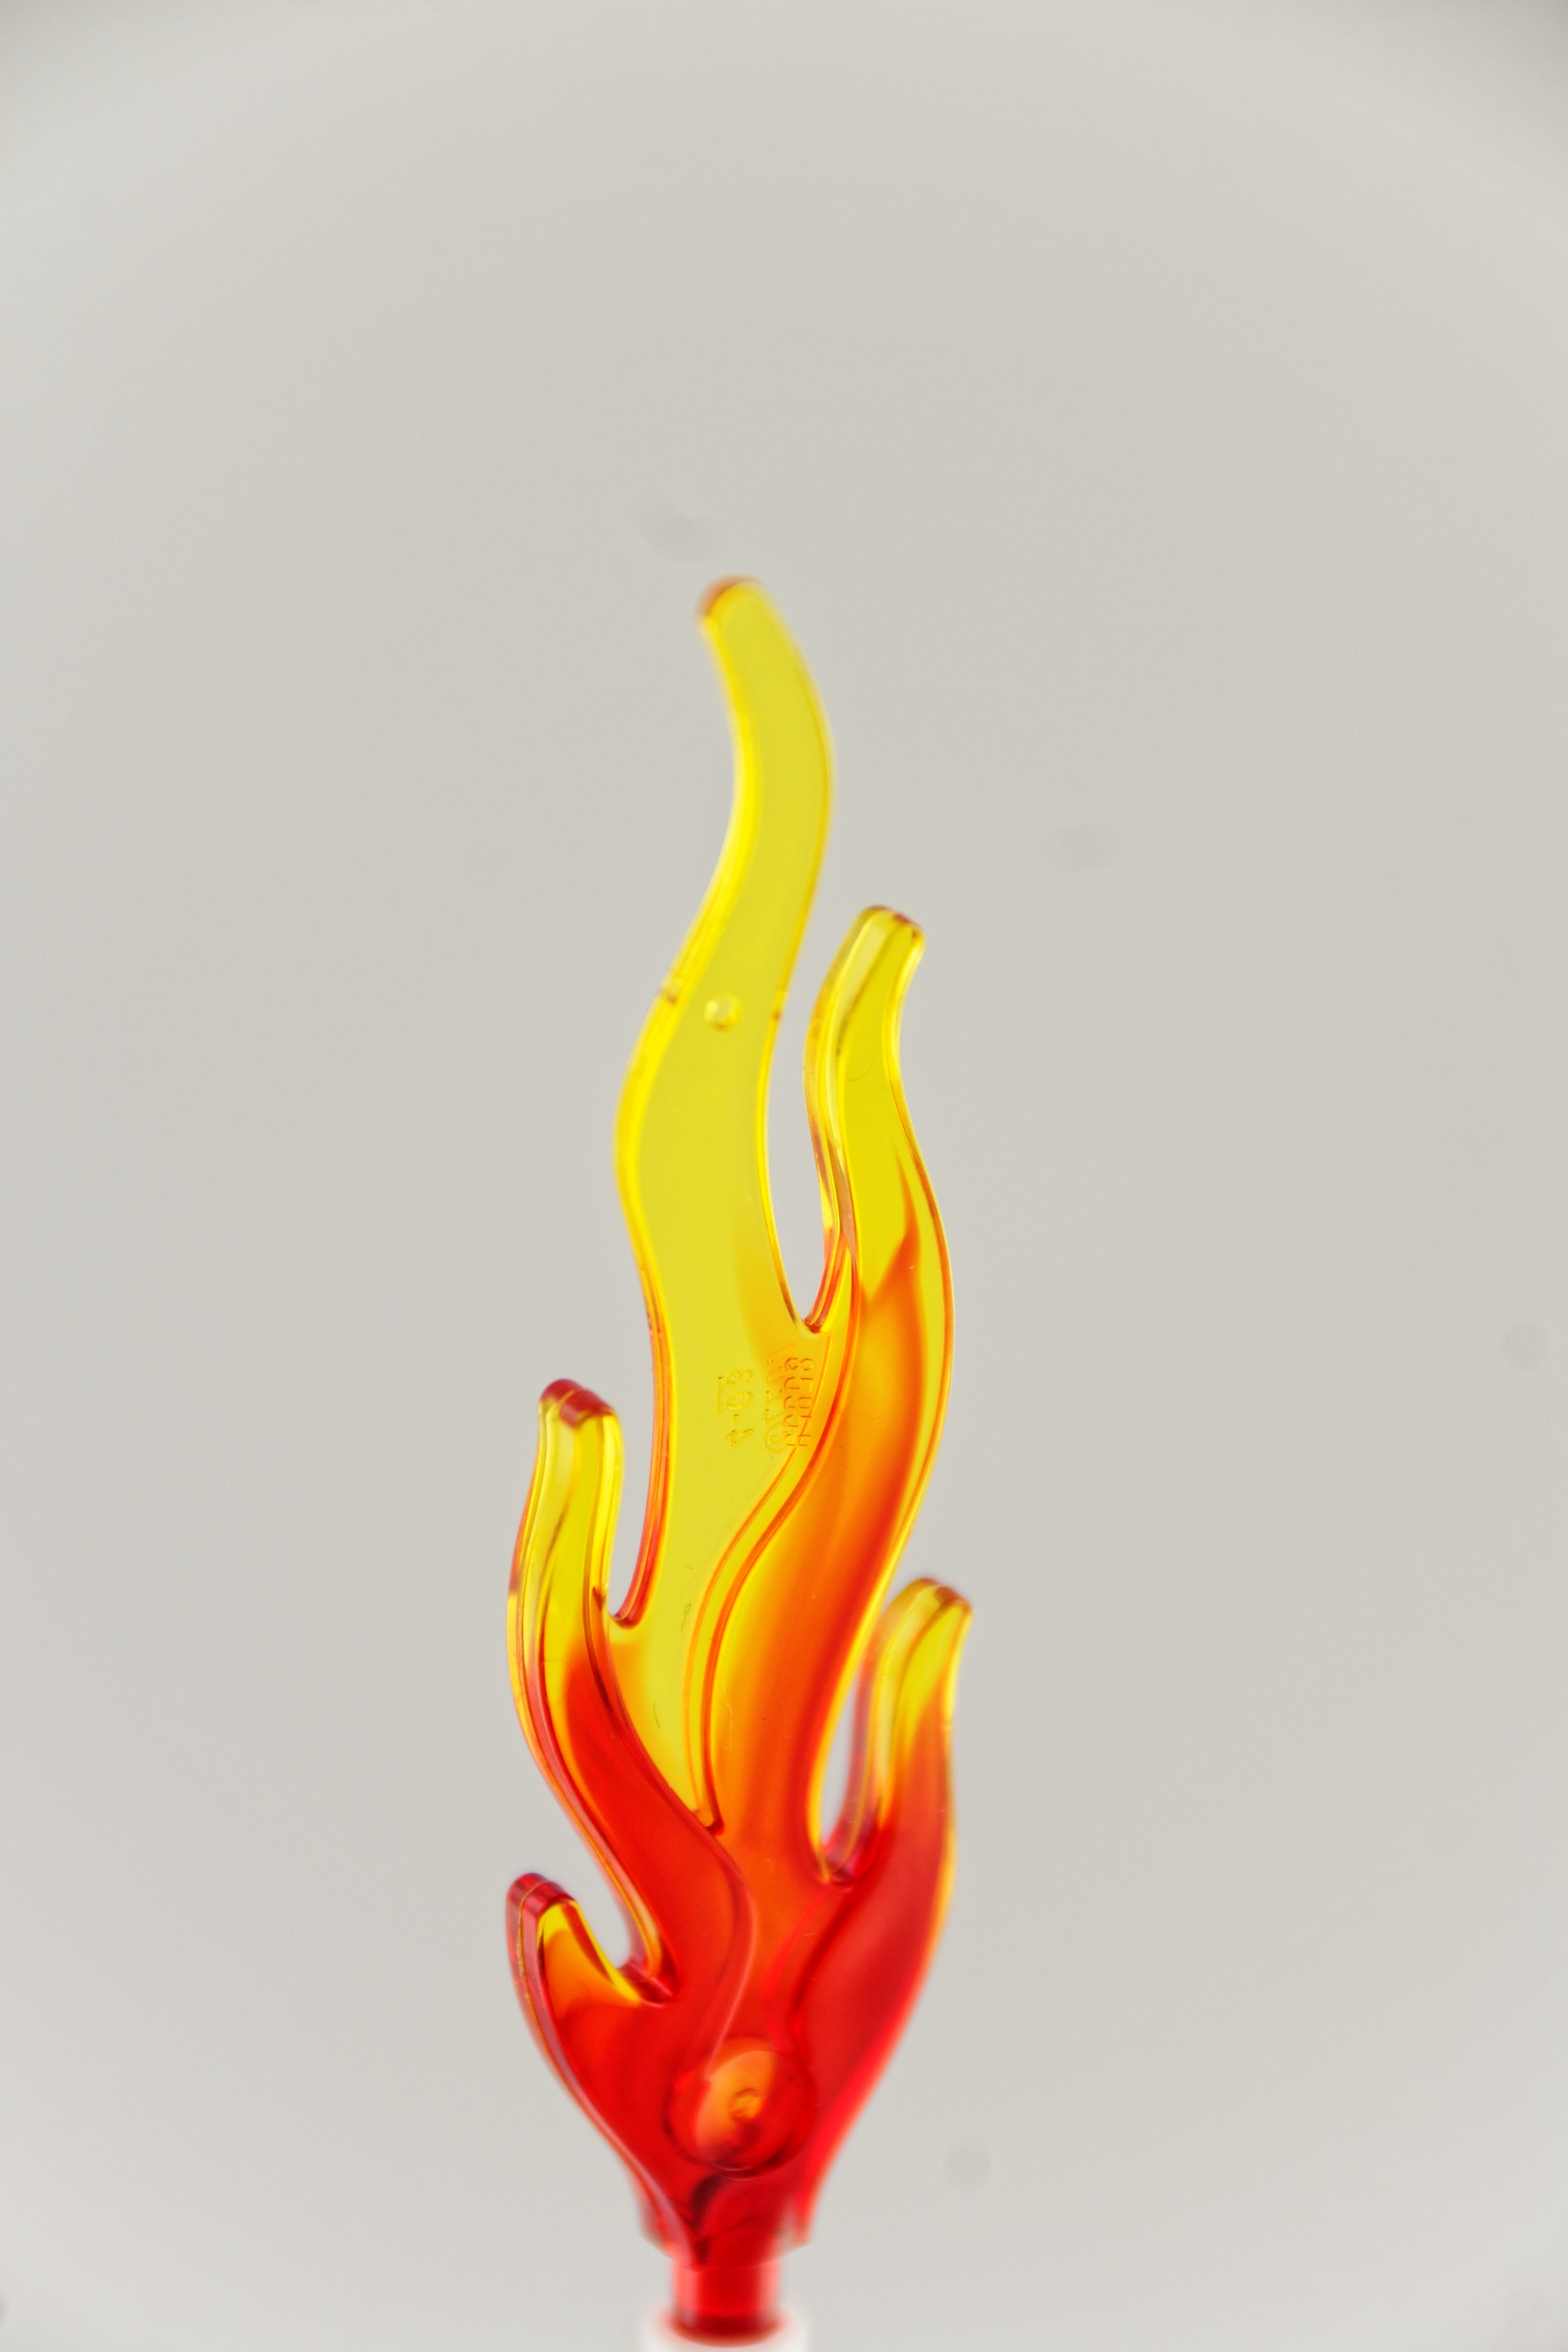
hand, play, flower, vase, orange, finger, produce, flame, fire, child, yellow, lighting, heat, burn, hot, toys, lego, organ